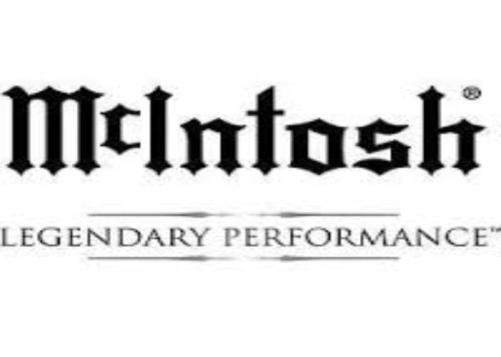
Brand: mcintosh
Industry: Leisure